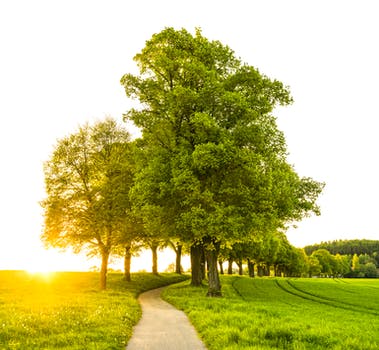
Label: No Watermark